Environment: real
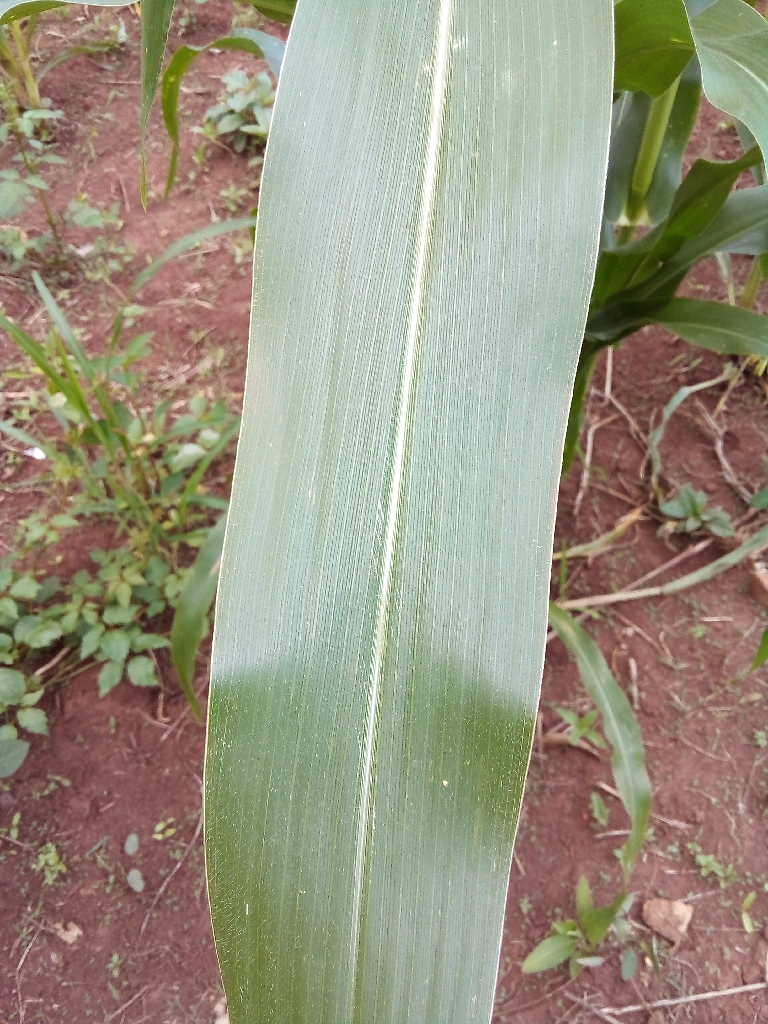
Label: healthy